Star of India (ship)

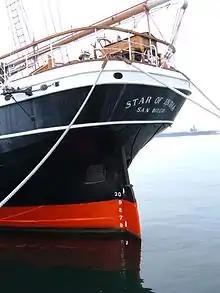
"Star of India" stern and Taffrail

"Star of India" is docked at the Maritime Museum of San Diego, just south of San Diego International Airport, on the west side of North Harbor Drive at approximately Ash Street – all within the Port of San Diego tidelands. This location is slightly west of downtown San Diego, California. The other ships belonging to the Maritime Museum are always docked to the north of "Star of India". Her nearest neighbour – since 2007 – is (a.k.a. HMS "Rose"), a replica of a British frigate.